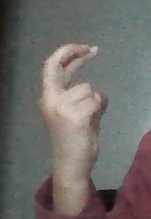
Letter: zay